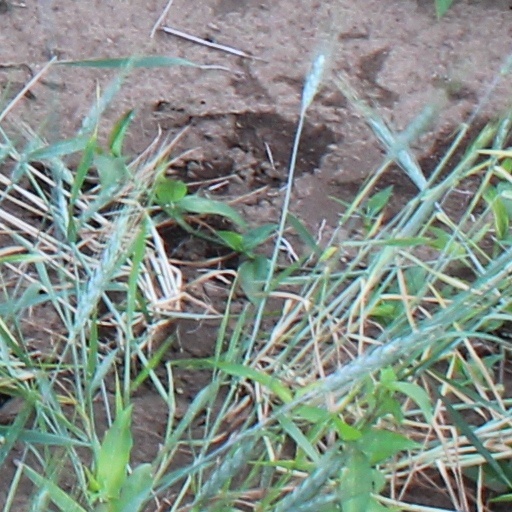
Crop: wheat